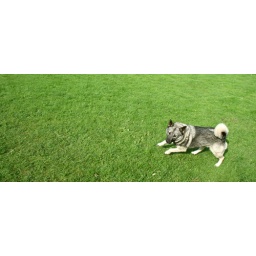
My dog running around the garden